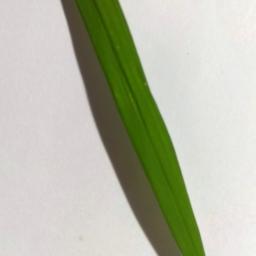
Label: Rice___Healthy